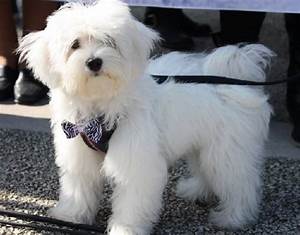
Label: dog